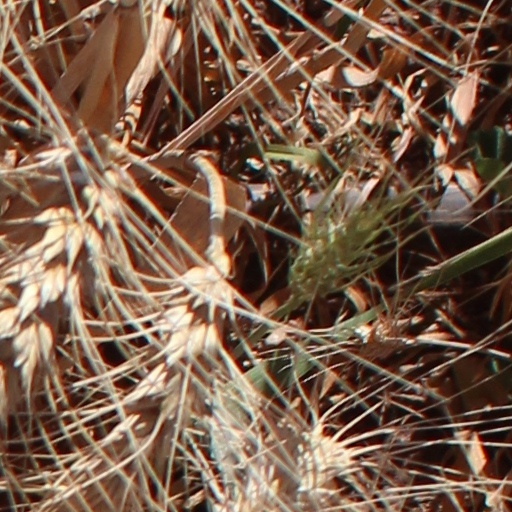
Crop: wheat